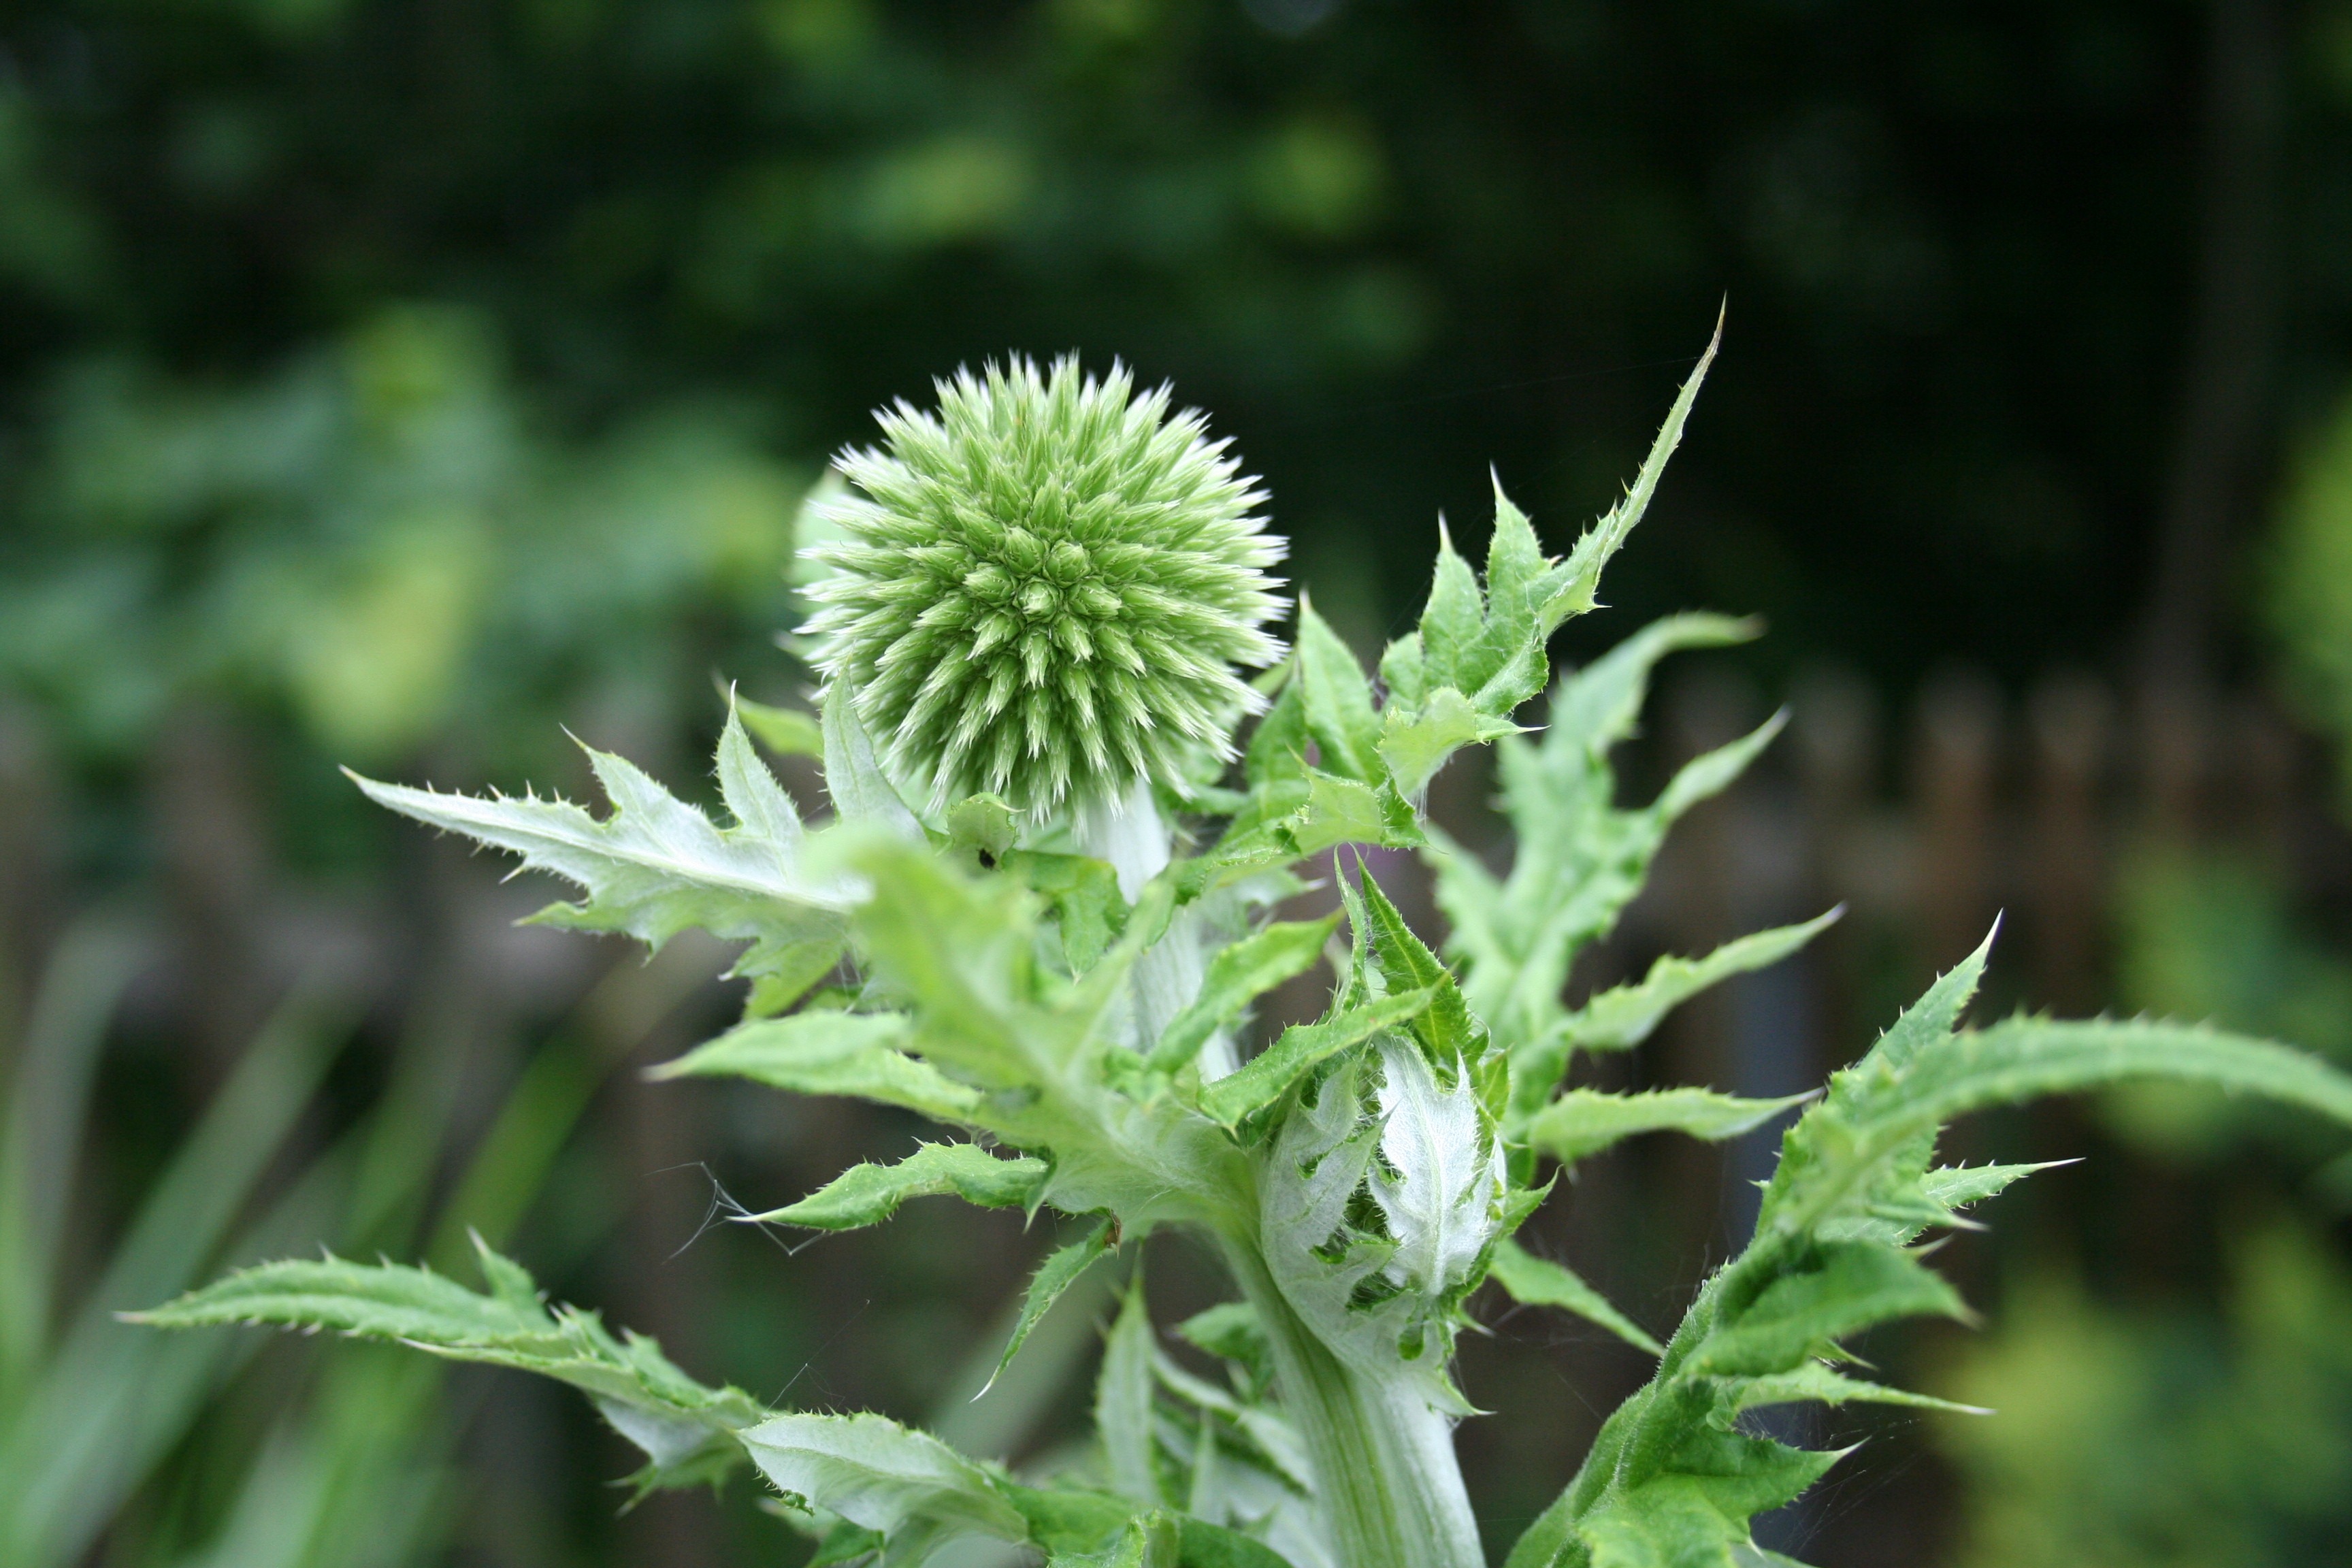
nature, blossom, plant, flower, bloom, herb, botany, flora, wildflower, thistle, flowering plant, daisy family, silybum, plant stem, land plant